Carlo Oriani

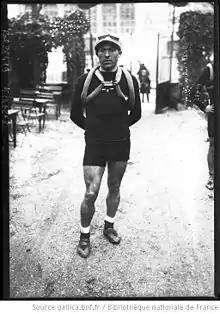

Carlo Oriani (5 November 1888 – 3 December 1917) was an Italian professional road racing cyclist. The highlight of his career was his overall win in the 1913 Giro d'Italia.